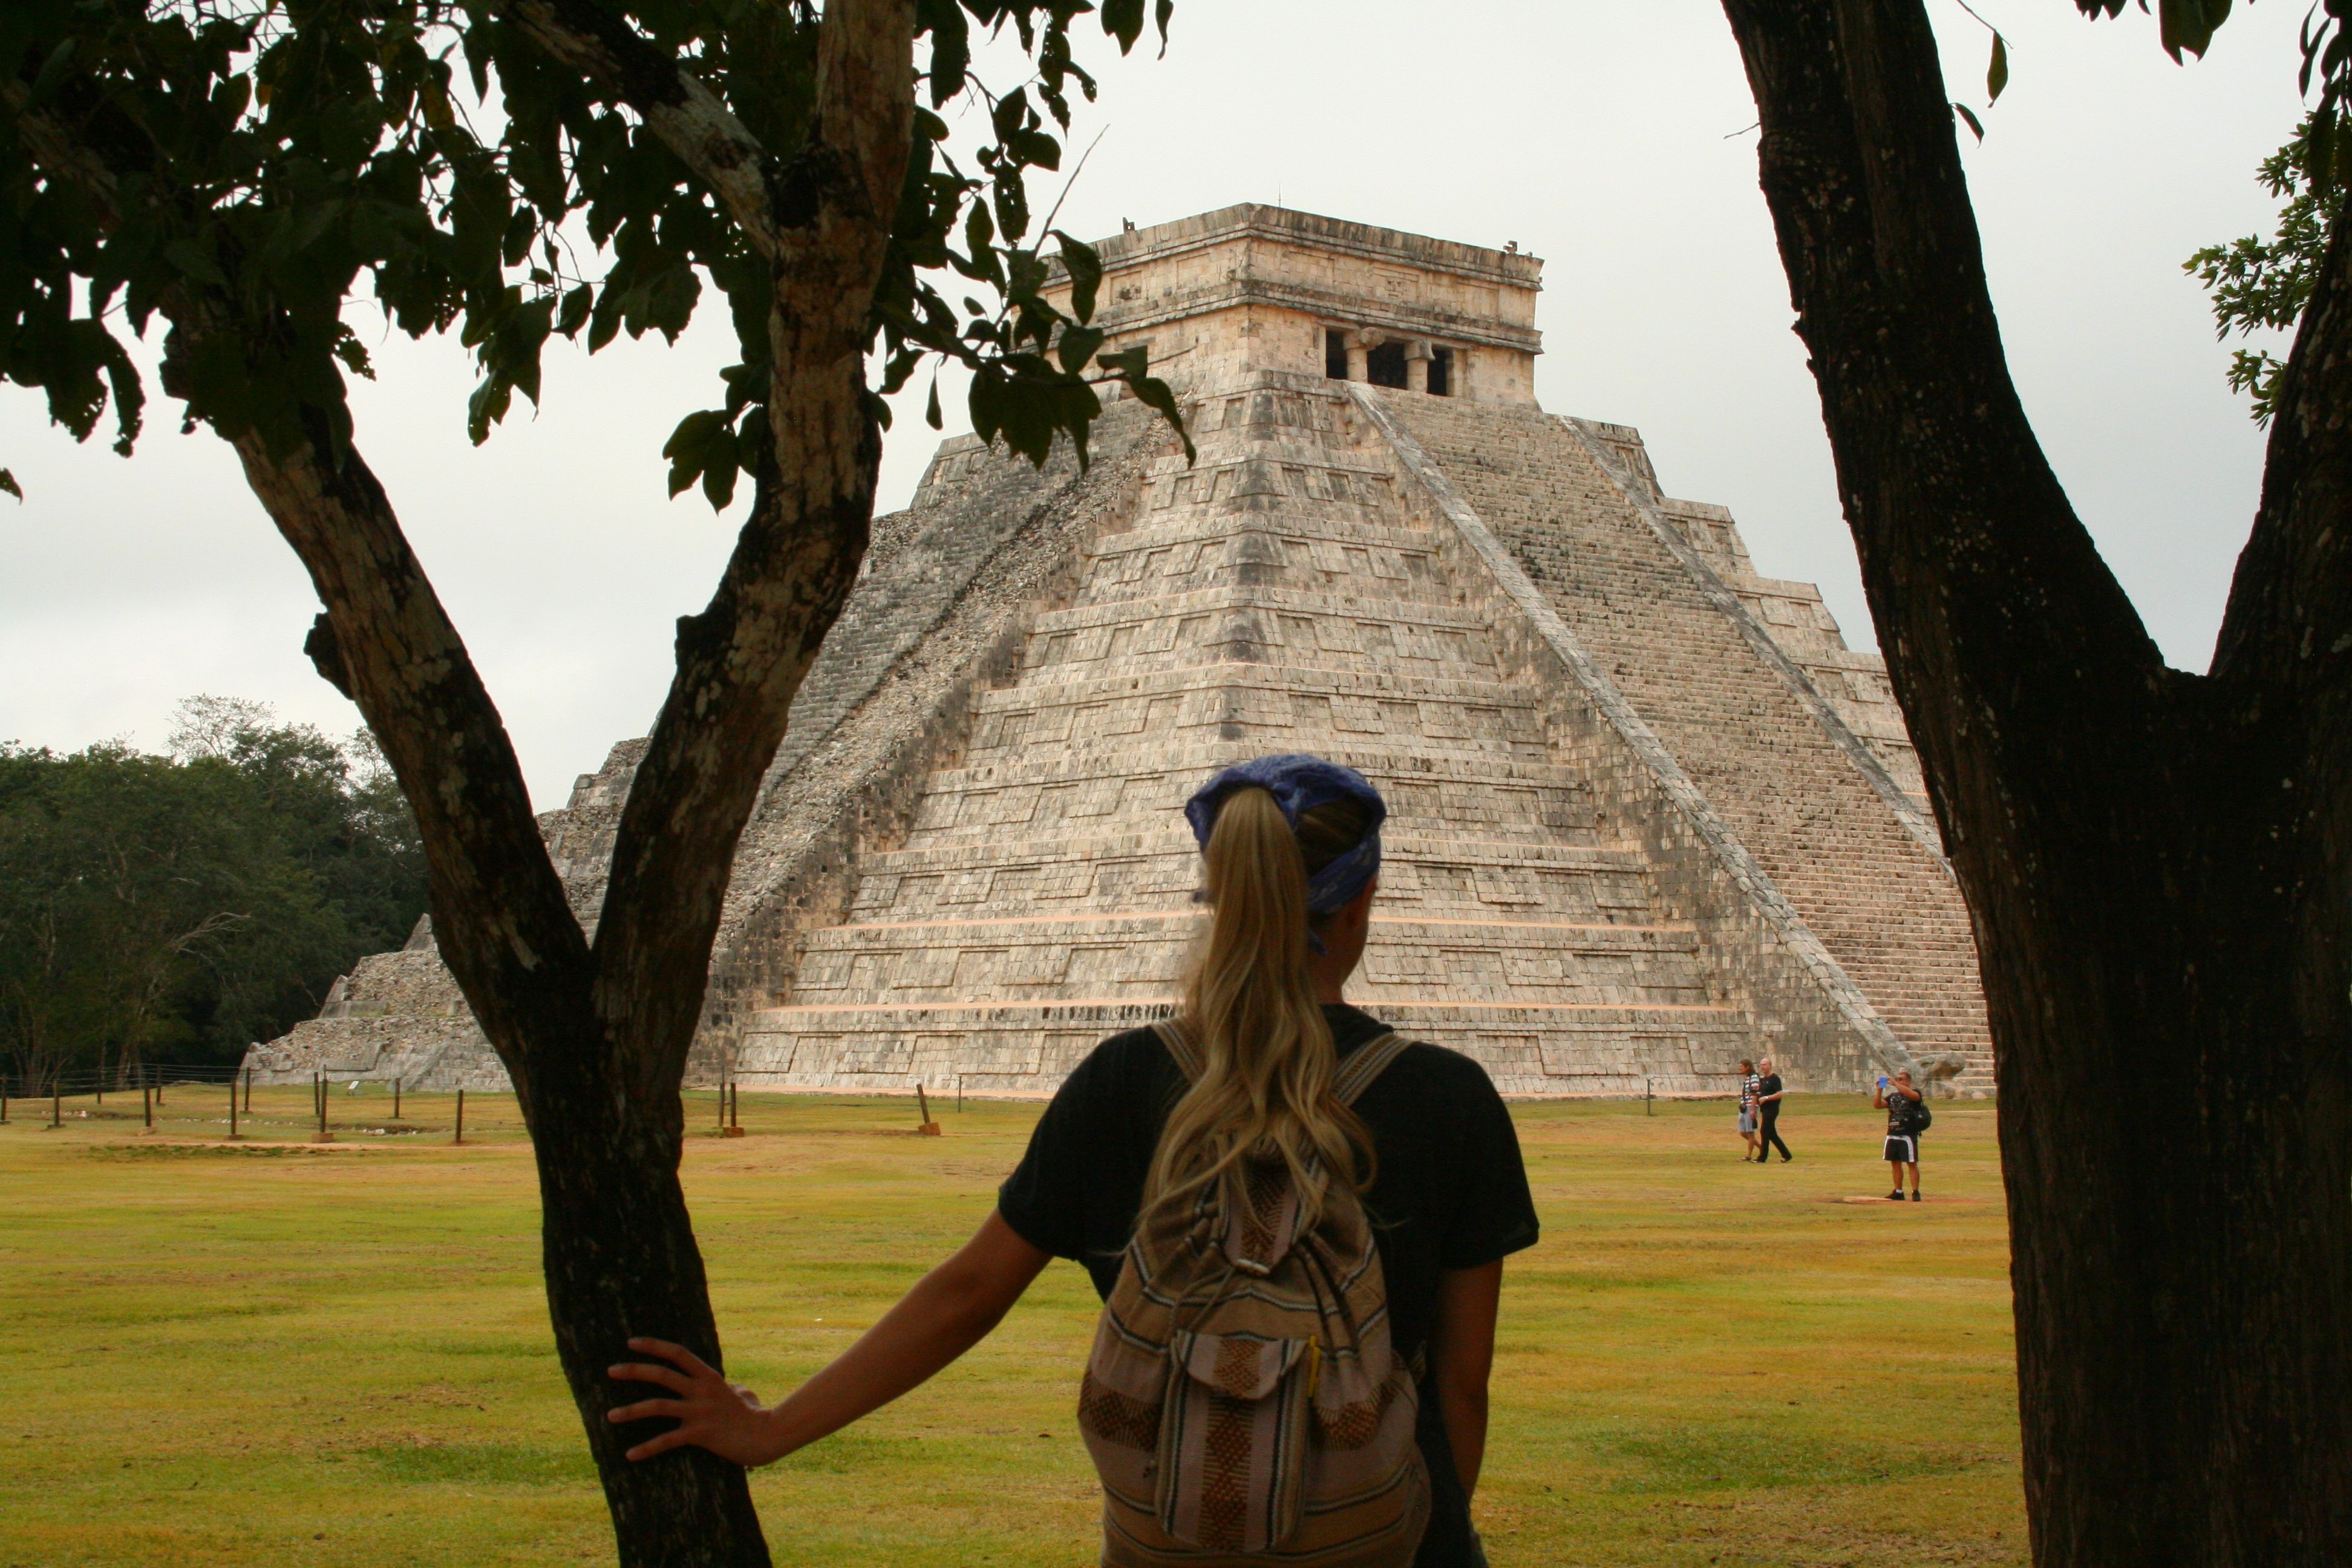
tree, person, architecture, girl, hiking, backpack, view, monument, travel, hike, holiday, freedom, tourism, old building, temple, mexico, culture, break, yucatan, rest pause, chichen itza, ancient history, mayan pyramid, mayan culture, significantly